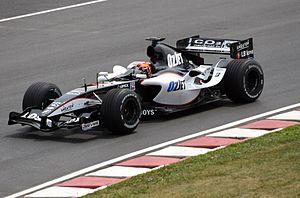
Le Grand Prix des États-Unis de Formule 1 2005 a eu lieu sur l'Indianapolis Motor Speedway le 19 juin.
Christijan Albers, né le 16 avril 1979 à Eindhoven aux Pays-Bas, est un pilote automobile néerlandais, qui a disputé le championnat du monde de Formule 1 de 2005 à 2007.
La Minardi PS05 est la monoplace de Formule 1 engagée par la Scuderia Minardi pour le Championnat du monde de Formule 1 2005. Elle est présentée au week-end du Grand Prix automobile de Saint-Marin 2005 à Imola. Elle est pilotée par l'Autrichien Patrick Friesacher et les Néerlandais Christijan Albers et Robert Doornbos, en remplacement de Friesacher. Les pilotes d'essais sont les Italiens Luca Filippi et Enrico Toccacelo, l'Israélien Chanoch Nissany, l'Espagnol Roldán Rodríguez et l’Uruguayen Juan Caceres. La PS05 est équipée d'un moteur Cosworth et de pneus Bridgestone.